Pottok

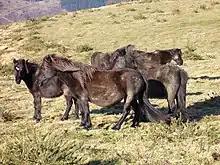
Pottoks with the heavy winter coat, (the "borra")

The winter fur ("borra") is one of the key characteristics of the Pottok and can reach up to in length on young horses. The archetypal coat colorations are in bay range with no patterning, but today various shades of brown and black exist in Pottok herds. Pottok pintos first appeared in Biscay in the 1850s and have spread to parts of Navarre and Labourd since.